Fritz Krauss

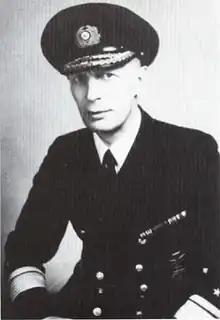
Fritz Krauss.

On 10 April 1917 Krauss entered the Imperial German Navy as a war volunteer and an officer candidate. He completed his basic training on the Cruiser , then moved to the Naval Academy Mürwik and was transferred after that visit to the dreadnought SMS König for further training. While on board the ship on 15 February 1918, he was appointed as ensign. He remained onboard until 31 December 1918 and was then put into the reserve, leaving the active service on 21 January.